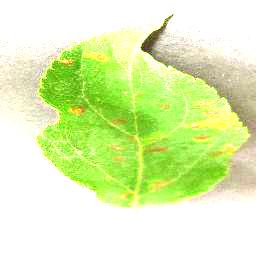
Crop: apple
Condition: cedar_rust